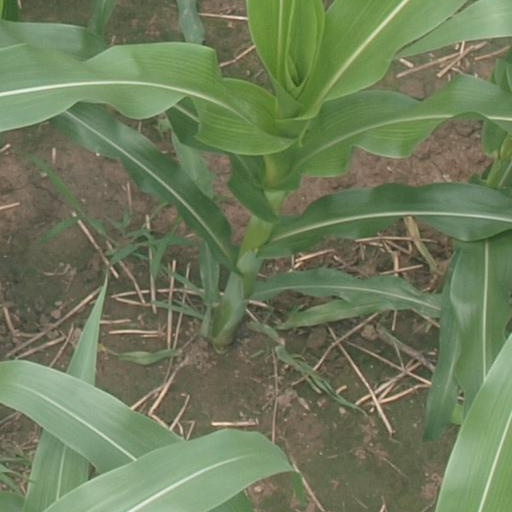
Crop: maize; corn